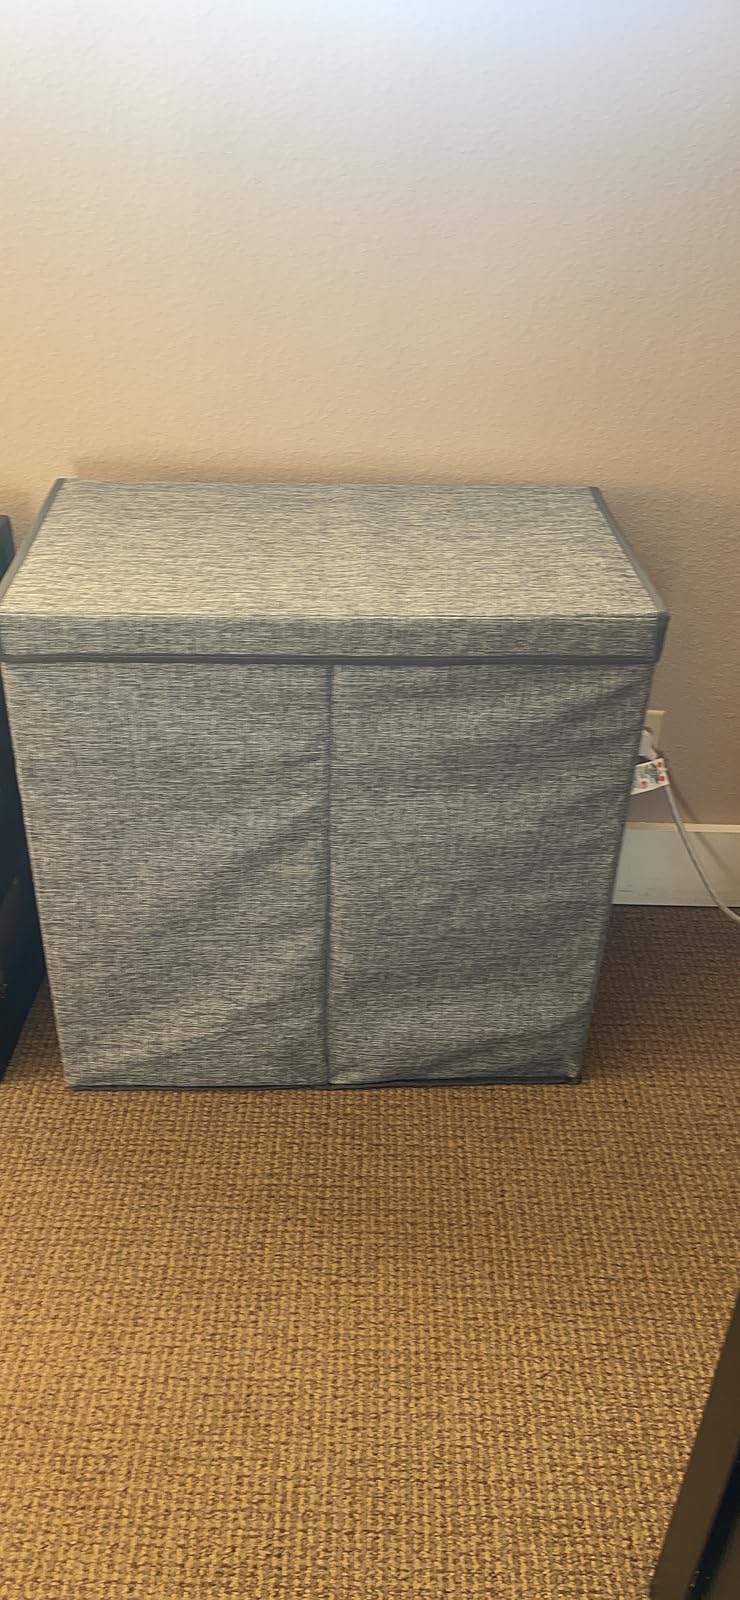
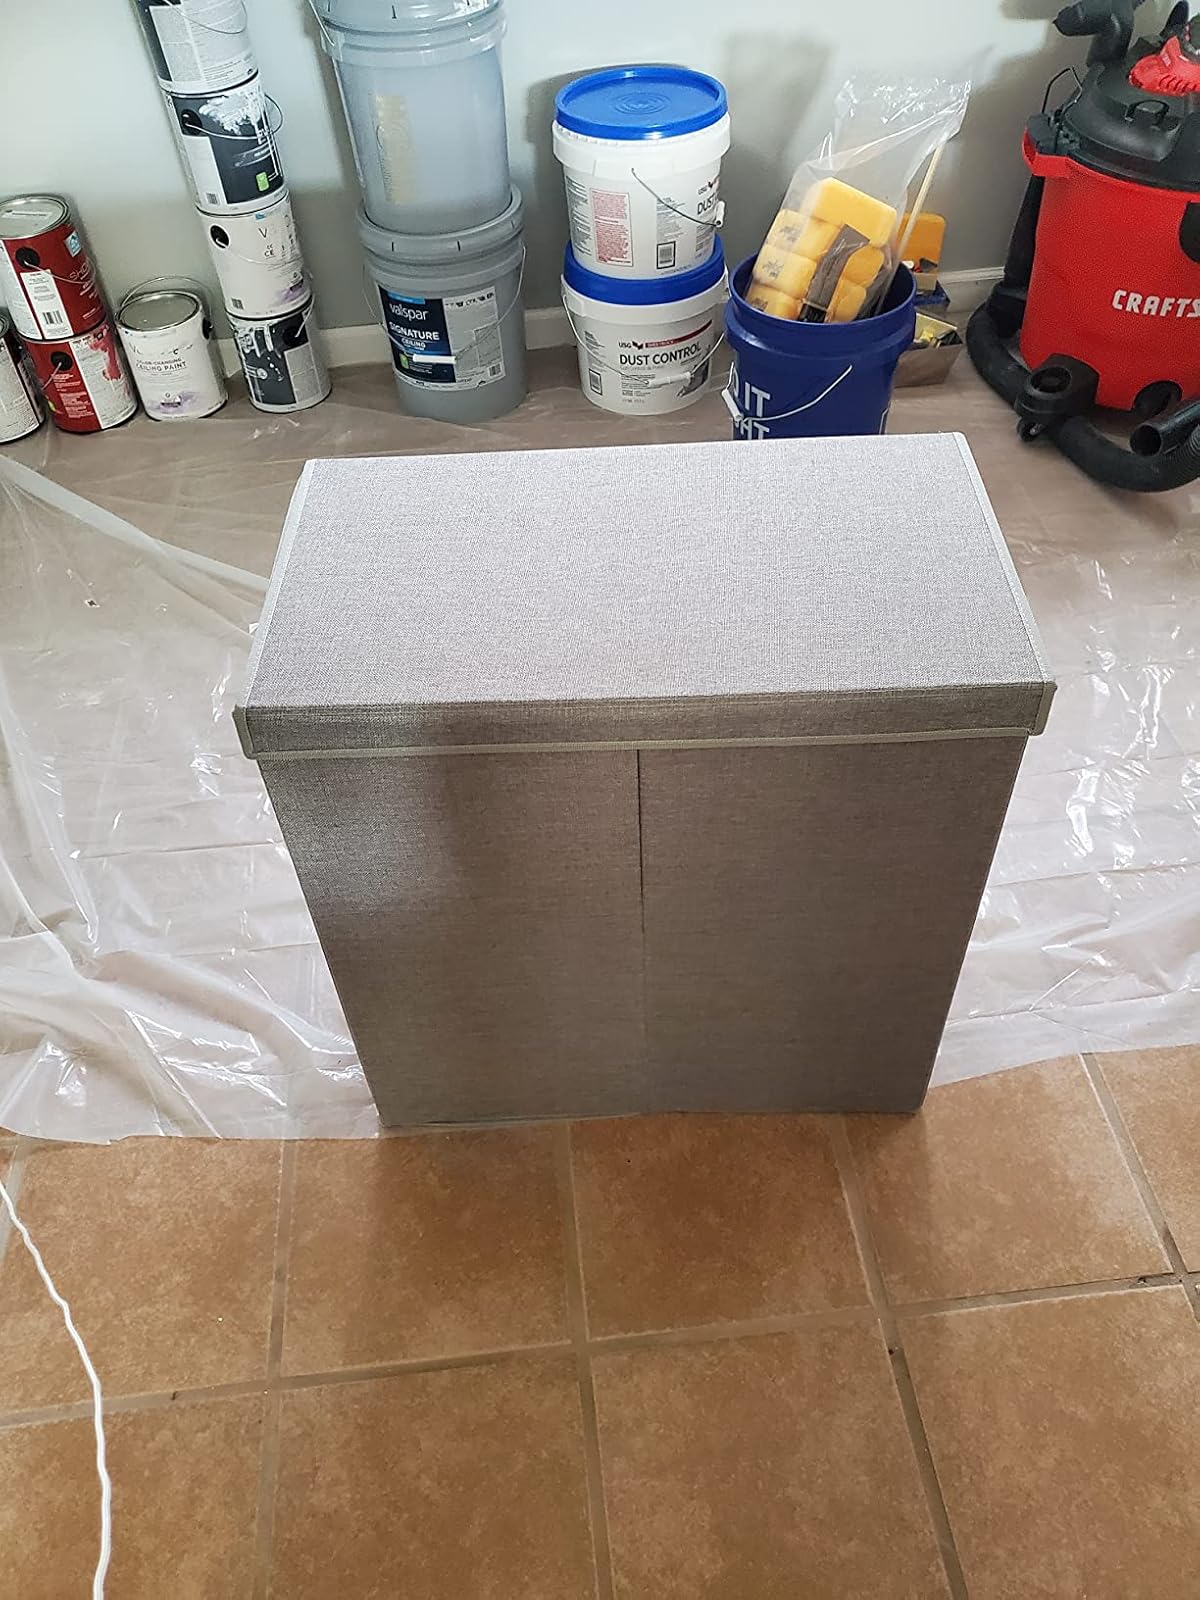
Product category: items_hamper
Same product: yes